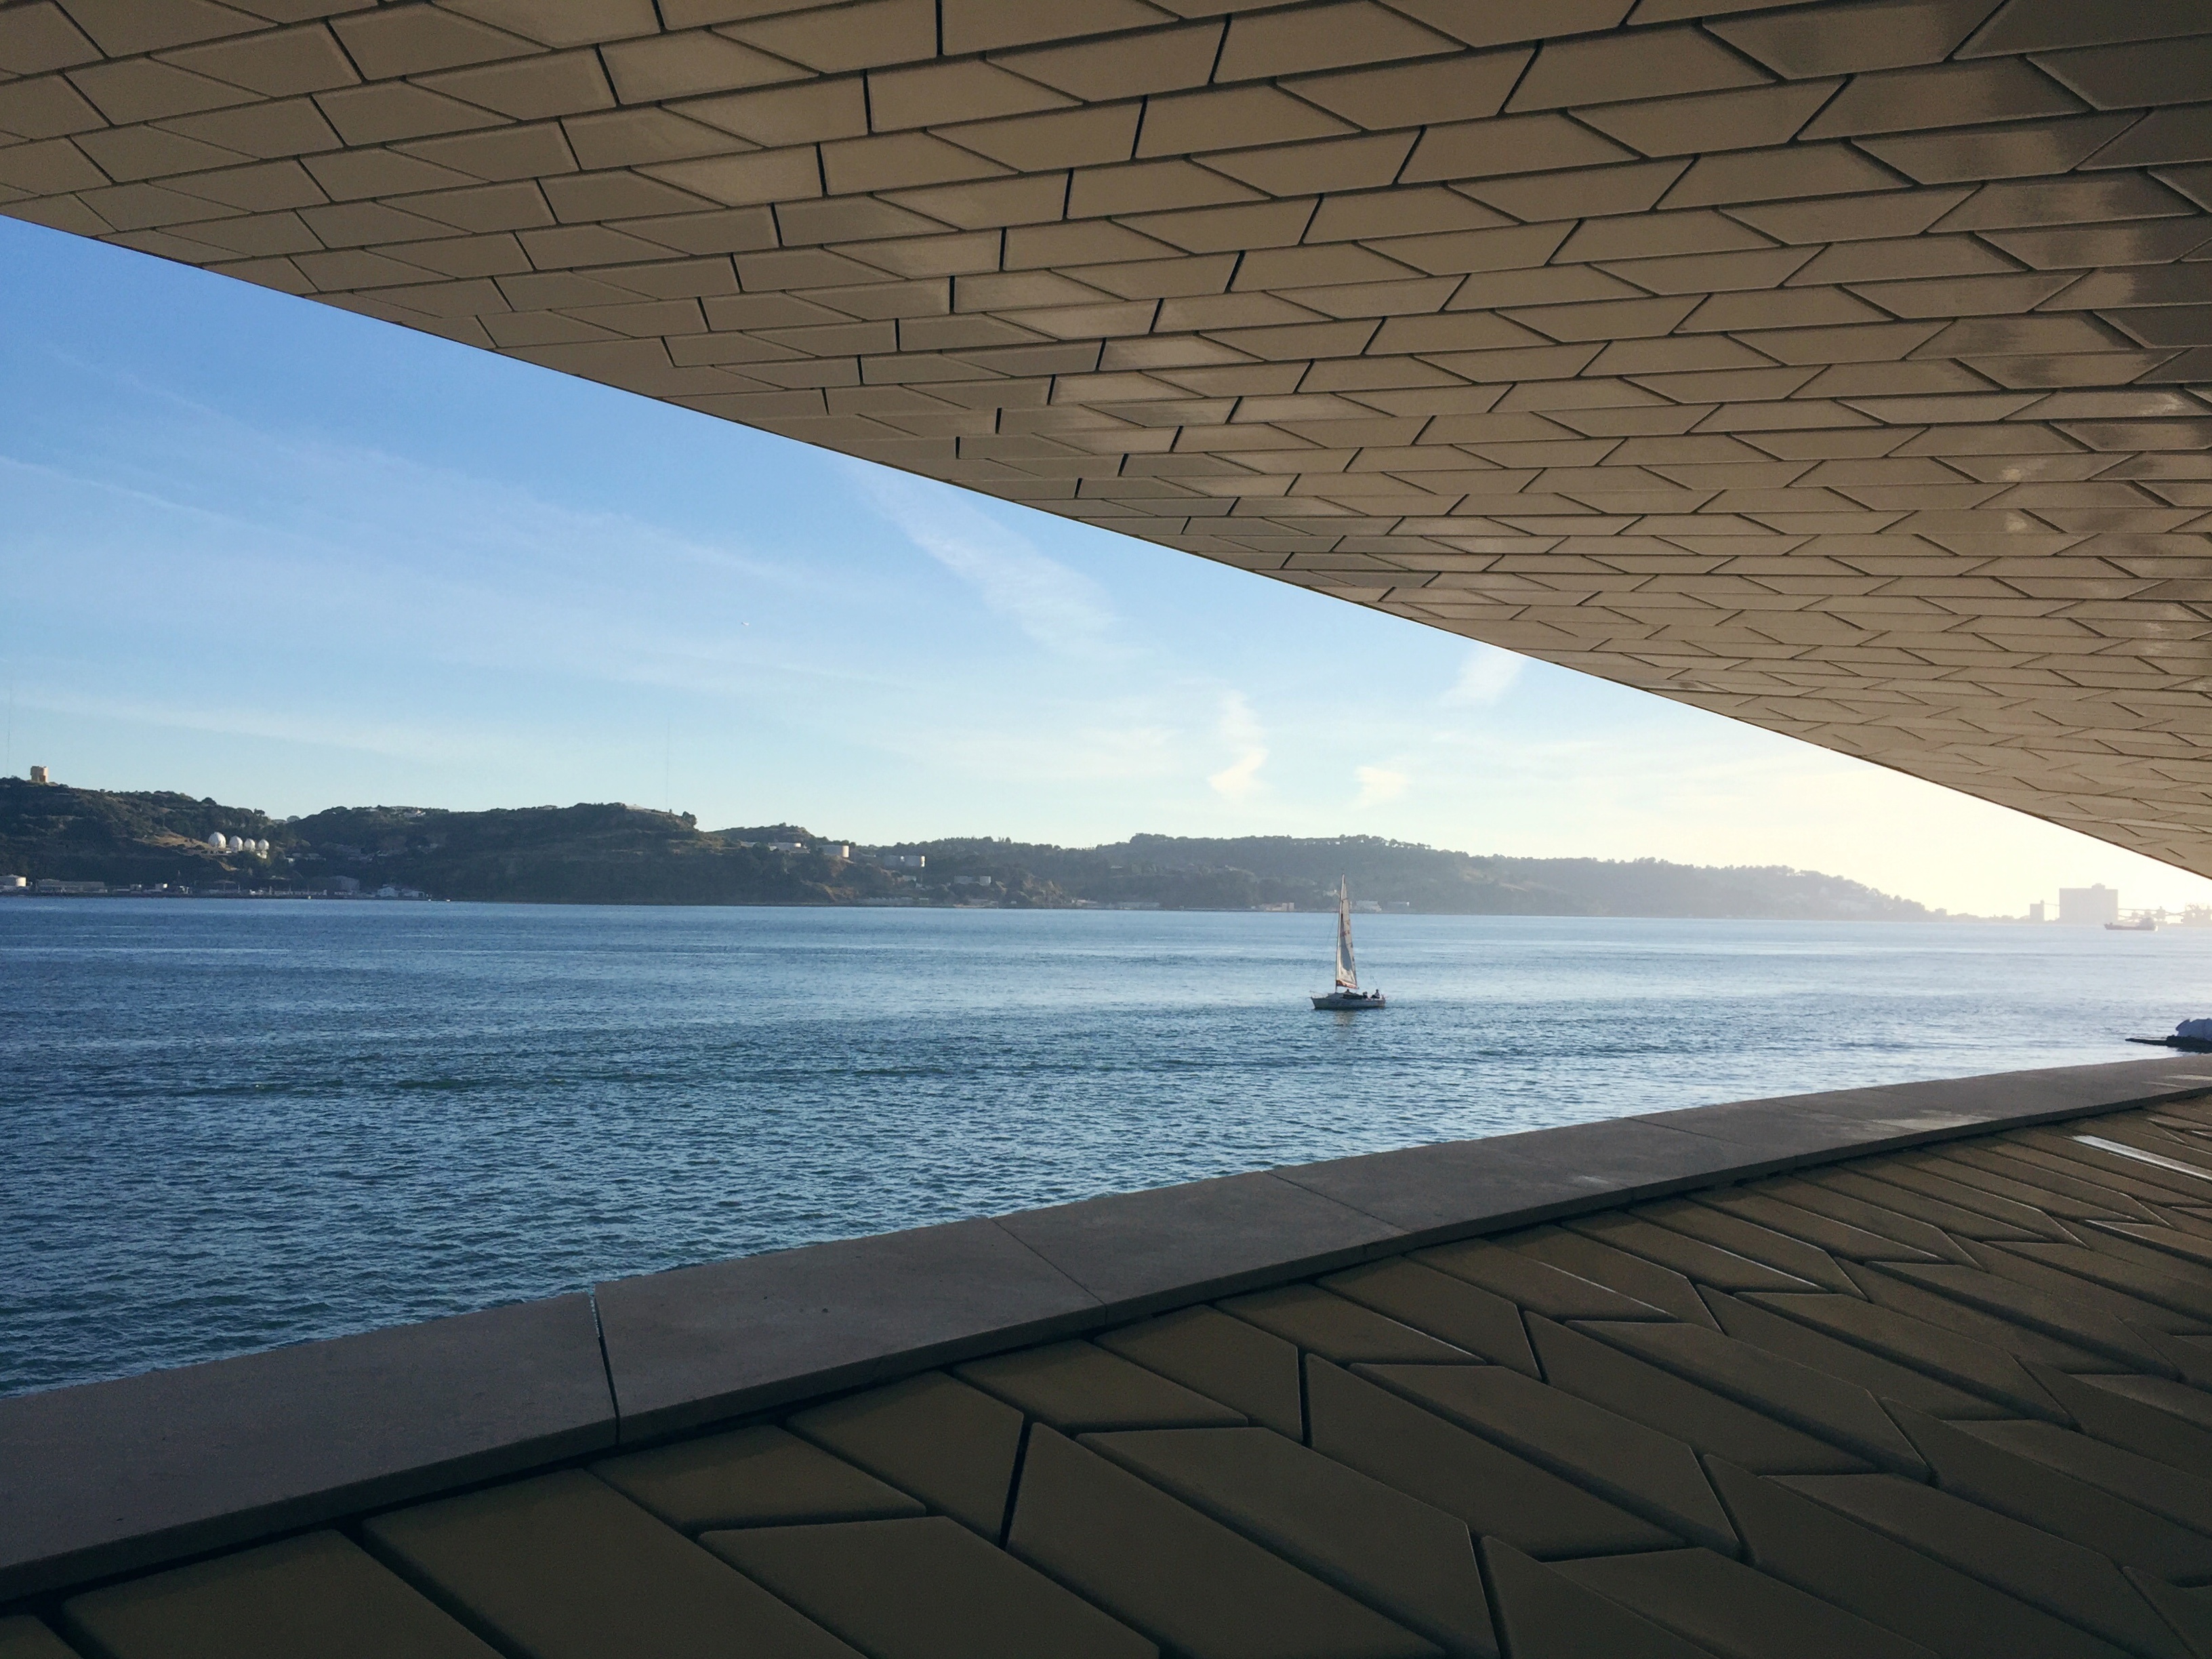
beach, sea, coast, ocean, horizon, dock, architecture, bridge, sunlight, shore, roof, reflection, swimming pool, bay